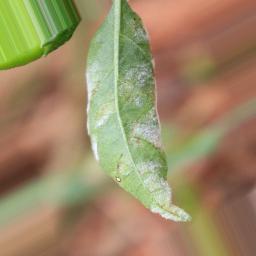
Label: powdery mildew